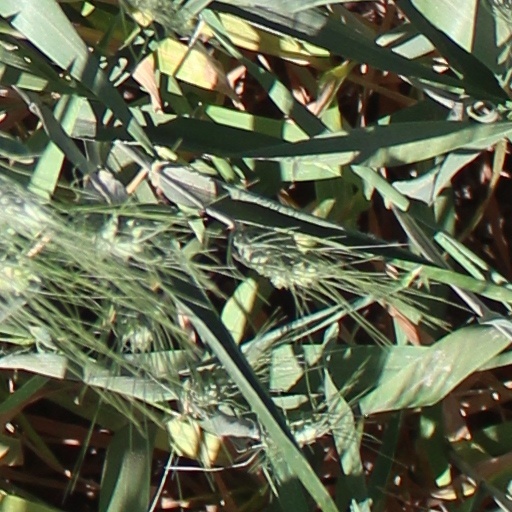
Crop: wheat